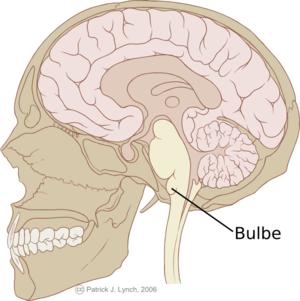
La moelle allongée est la partie inférieure du tronc cérébral chez les chordés. Elle prolonge en haut la moelle spinale et se situe en avant du cervelet dans la fosse postérieure du crâne. Elle est en continuité en haut avec la protubérance. Dans l'ancienne nomenclature, on remarque que le terme « rachidien » est un composé de « rachis », du grec ancien ῥάχις « épine dorsale ». Cette moelle allongée est percée d'un conduit permettant la circulation du liquide céphalorachidien, ce conduit étant en continuité avec le 4ᵉ ventricule en haut et le canal de l'épendyme en bas.